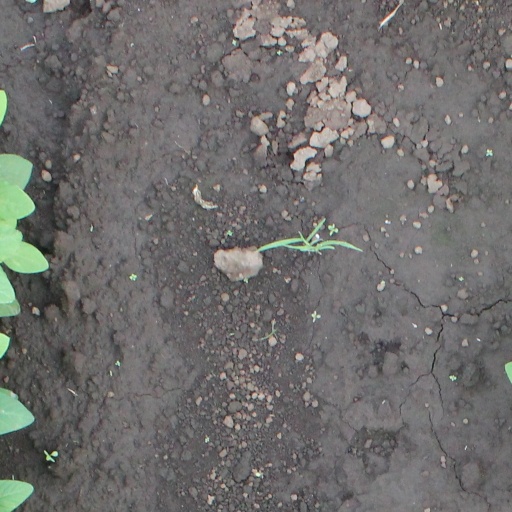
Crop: soybean